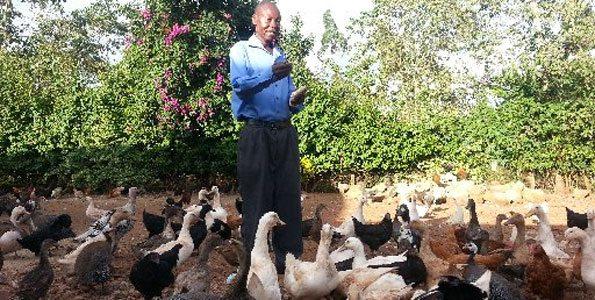
Mwanaume mfugaji wa bata amesimama katikati yao huku akiendelea kuwapatia malisho anayochanganya na dawa ya kuwakinga na magonjwa mbalimbali, wakielekea hatua za mwisho ili aweze kuwauza kwa matumizi ya nyama za nyumbani, migahawani, mahotelini mpaka viwandani.